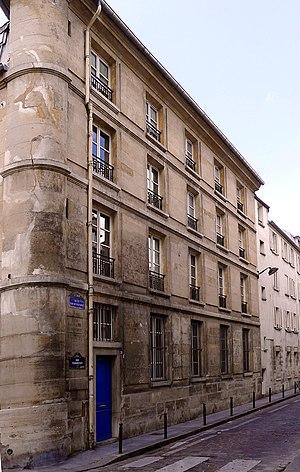
Rue Tournefort (immeuble n°20, ancien couvent des Dames Bénédictines du Saint-Sacrement) - Paris V This building is inscrit au titre des Monuments Historiques. It is indexed in the Base Mérimée, a database of architectural heritage maintained by the French Ministry of Culture,
L'ancien Couvent des Dames Bénédictines du Saint-Sacrement, établi dans les bâtiments de l’ancienne Communauté des Filles de Saint-Aure, actuellement immeubles d'habitation de la Résidence du Panthéon sont un ensemble inscrit Monument historique situé 24 Rue du Pot-de-Fer, 16, 18 et 20 rue Tournefort, 29 rue Lhomond dans le 5ᵉ arrondissement de Paris.
Cet article recense les monuments historiques du 5ᵉ arrondissement de Paris, en France.
Claude-Martin Goupy est un architecte et entrepreneur en bâtiment français du XVIIIᵉ siècle actif à Paris entre 1766 et 1792, né vers 1720 et décédé à Paris le 21 mars 1793.